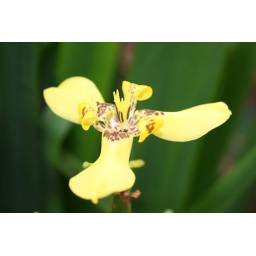
Beautiful yellow flower on the hike in Maui